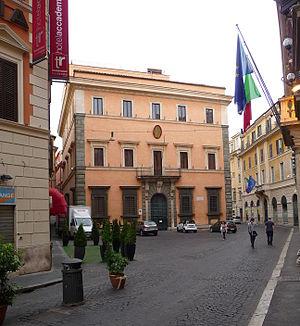
L'Accademia di San Luca est une association des artistes de Rome fondée en 1577, devenue réellement active sous Federico Zuccaro, son premier directeur, en 1593, et nommée ainsi en référence à saint Luc, tenu pour être l’auteur du premier portrait de la Vierge Marie.
Luigi Giovanni Vitale Capello est un peintre italien du XIXᵉ siècle, connu pour avoir décoré de nombreuses églises au Québec et pour avoir été le maître d'artistes tels qu'Ozias Leduc.